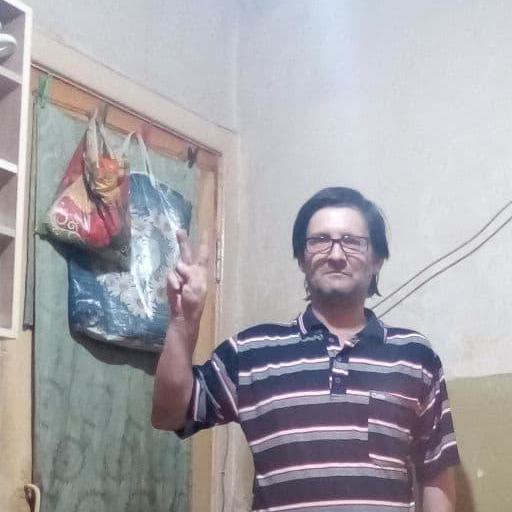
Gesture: peace